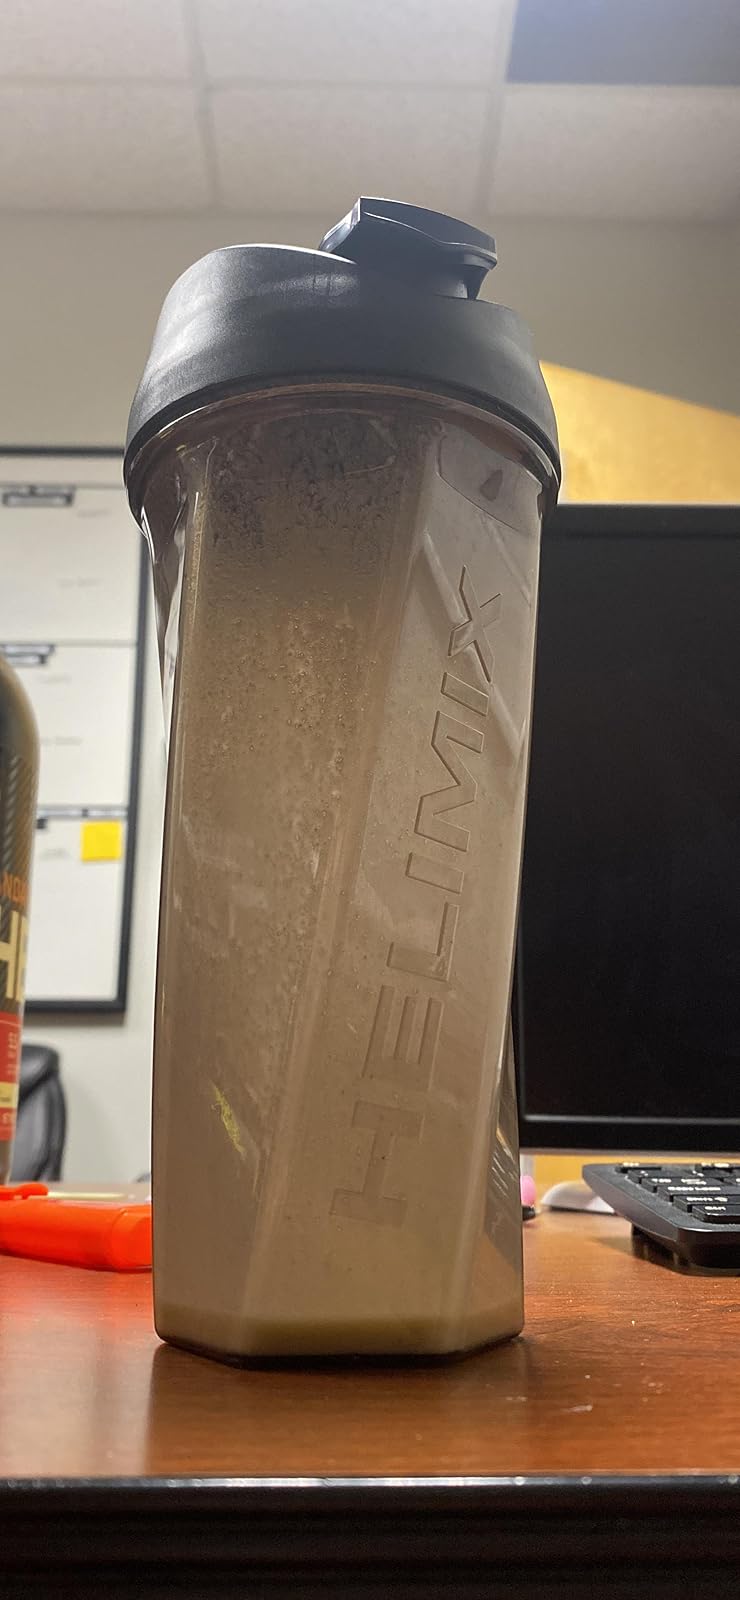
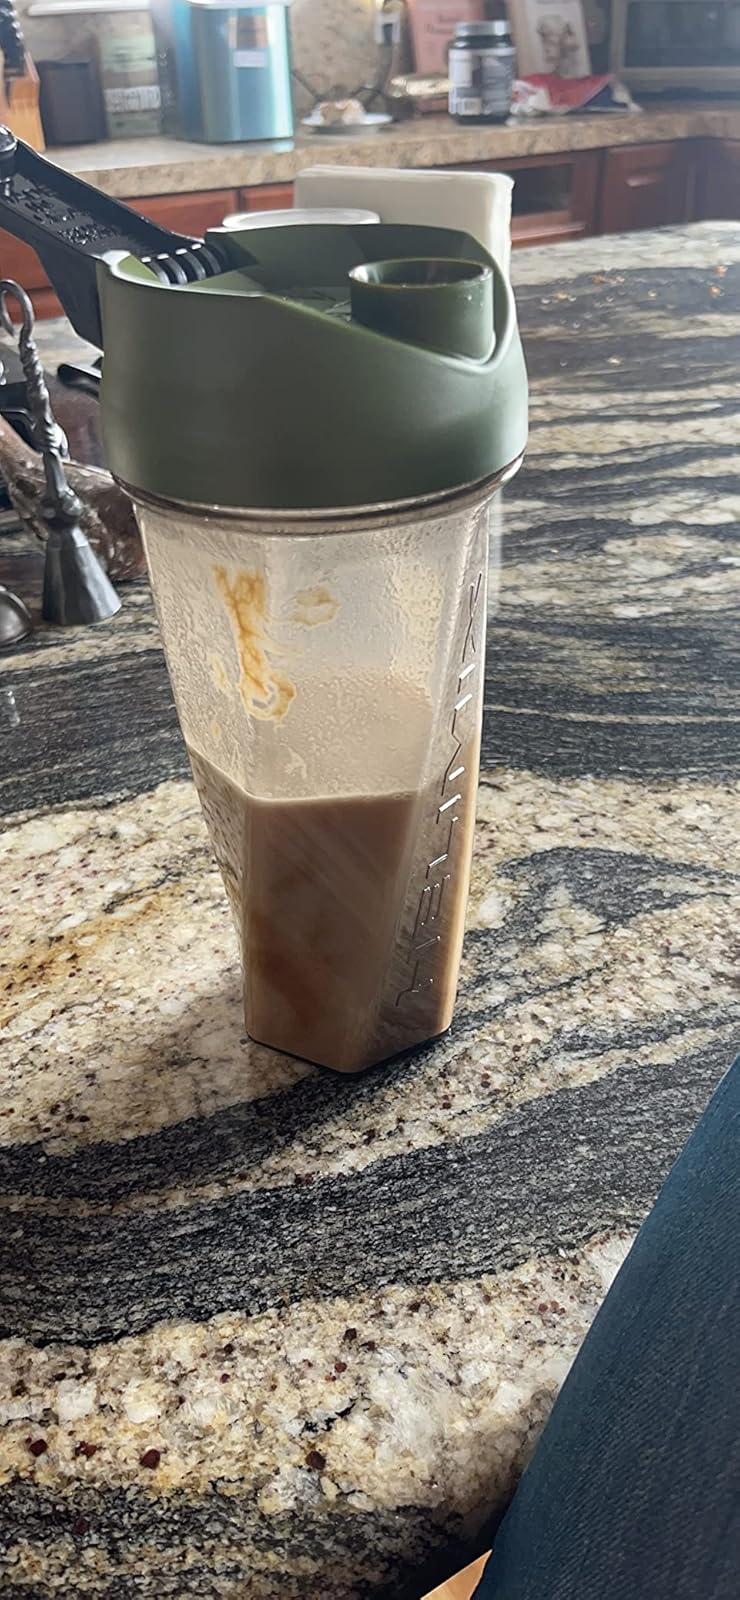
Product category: items_blender
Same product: no